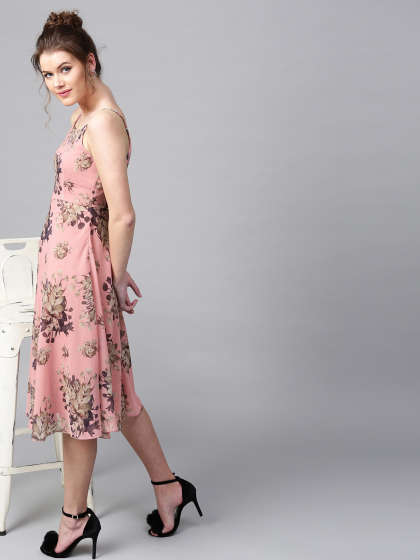
Gender: women